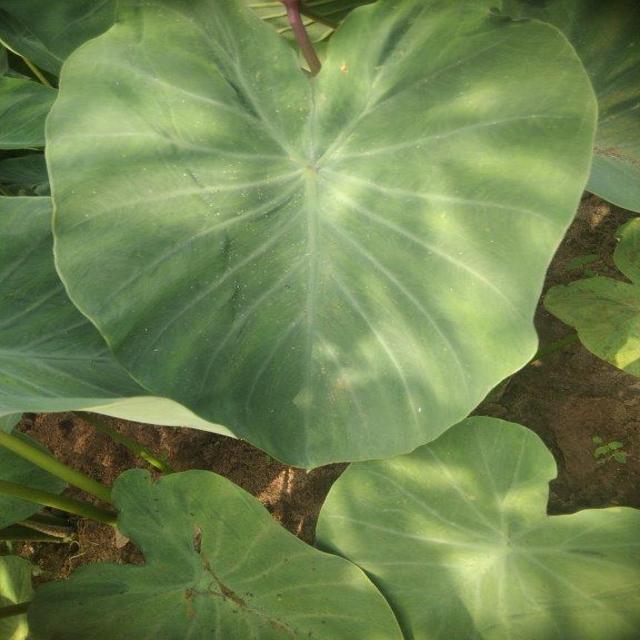
Label: Healthy